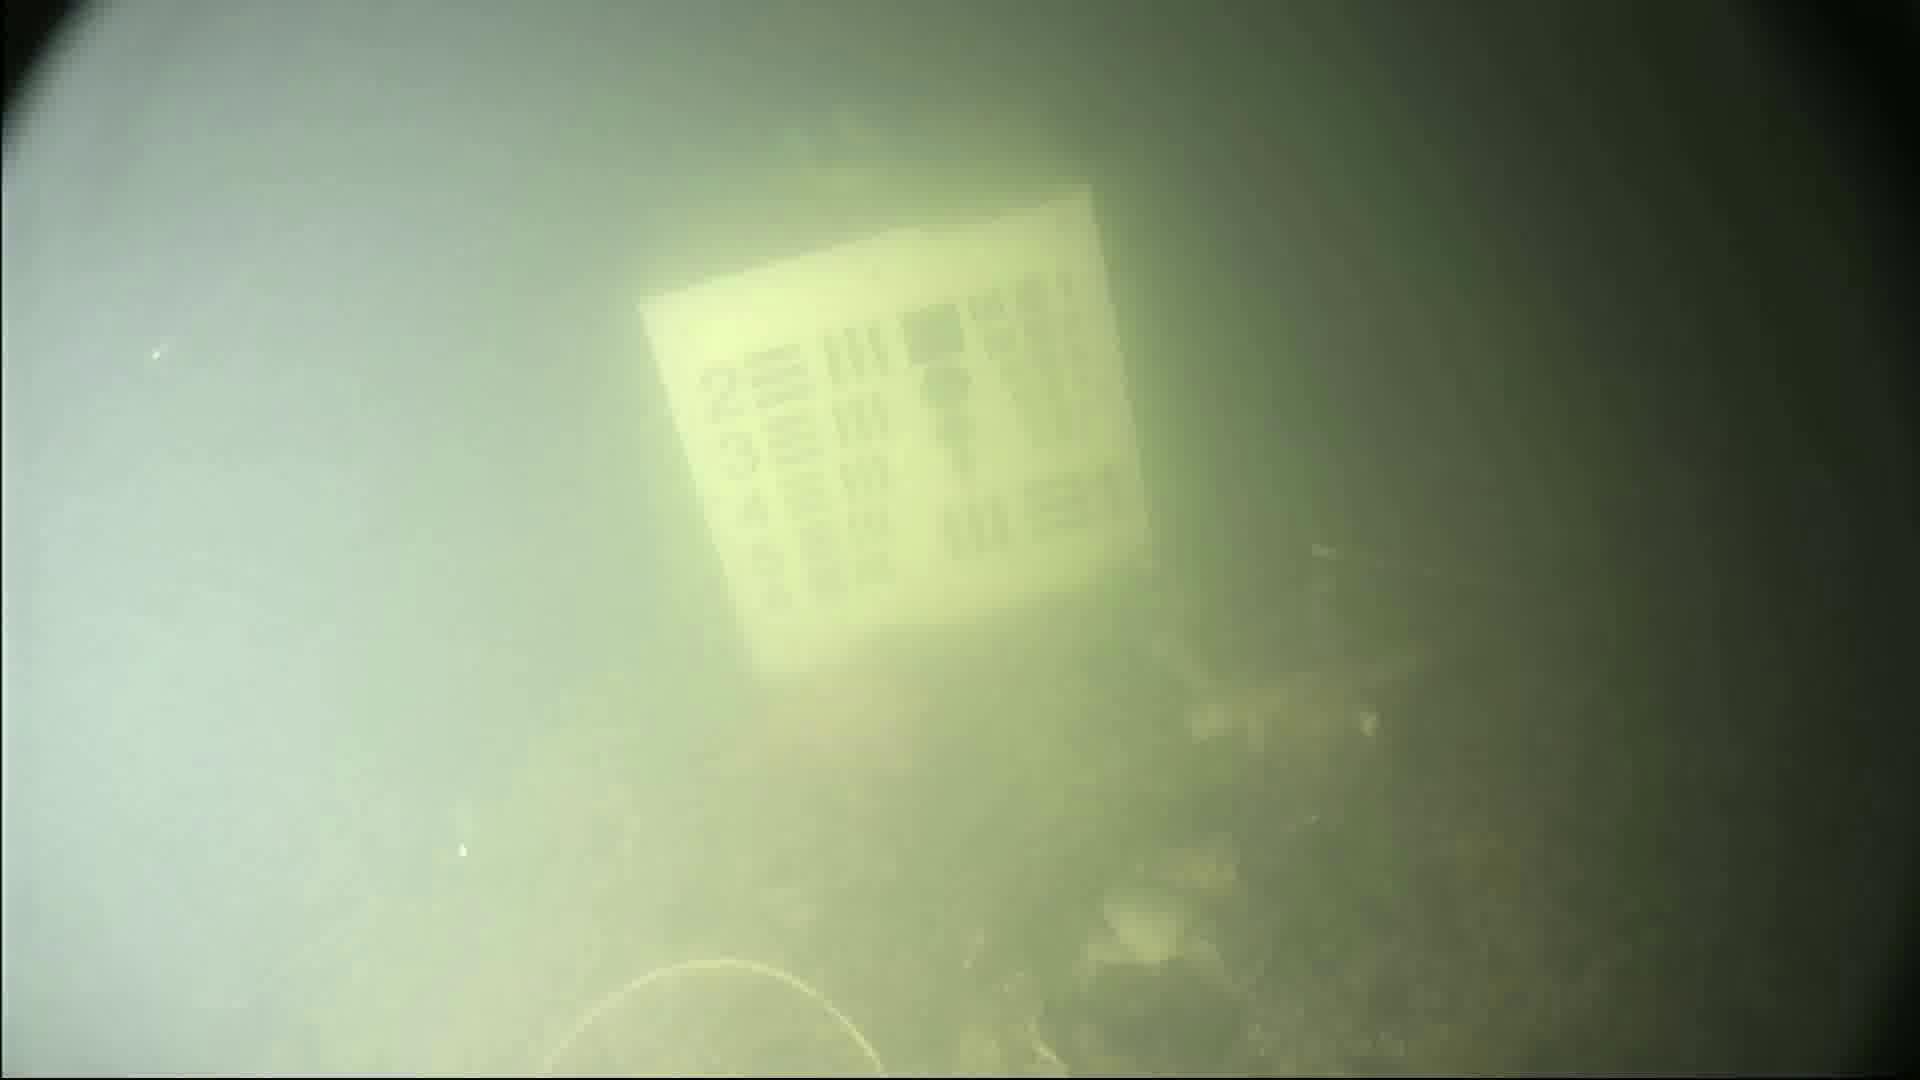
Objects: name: crab